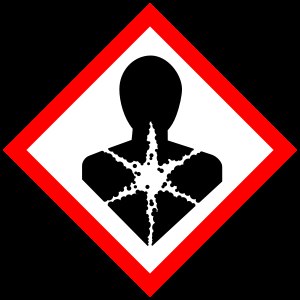
Mutagen
Det internationale piktogram for kemikalier, der er mutagene eller på anden måde kan påvirke kroppen negativt.
Et stof eller en faktor er mutagen, når stoofet eller faktoren kan fremkalde mutationer. Denne evne betragtes som et fingerpeg om, at stoffet er giftigt for organismen, og den er medvirkende til at fastlægge de grænseværdier, man tillægger stofferne.